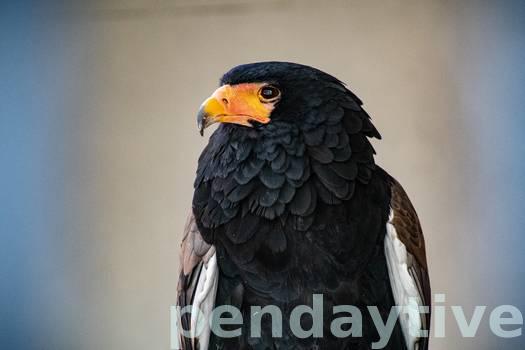
Label: Watermark